Morley (artist)

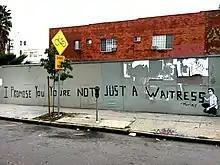
"Waitress" By Morley in Los Angeles, CA.

Morley's first appearance in a gallery was September 15, 2011 at Post No Bills in Venice, California.